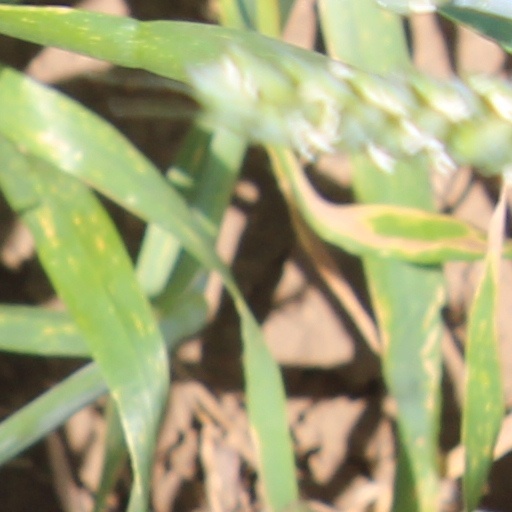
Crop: wheat